Haplogroup K (mtDNA)

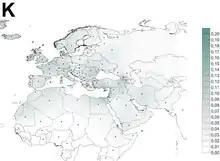
Projected spatial frequency distribution for haplogroup K.

Haplogroup K appears in Central Europe, Southern Europe, Northern Europe, North Africa, the Horn of Africa, South Asia and West Asia and in populations with such an ancestry. Overall the mtDNA haplogroup K is found in about 6% of the population of Europe and the Near East, but it is more common in certain populations.